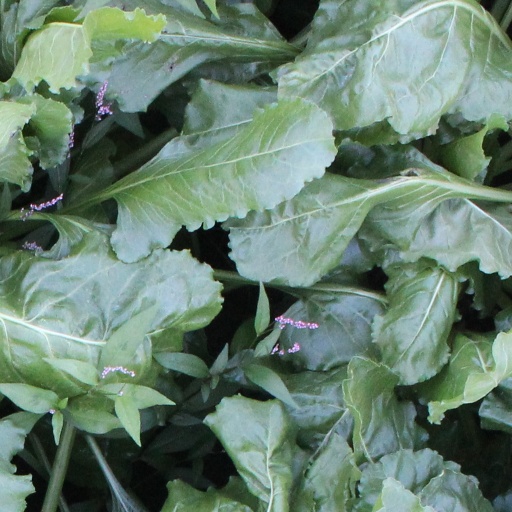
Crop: sugar beet